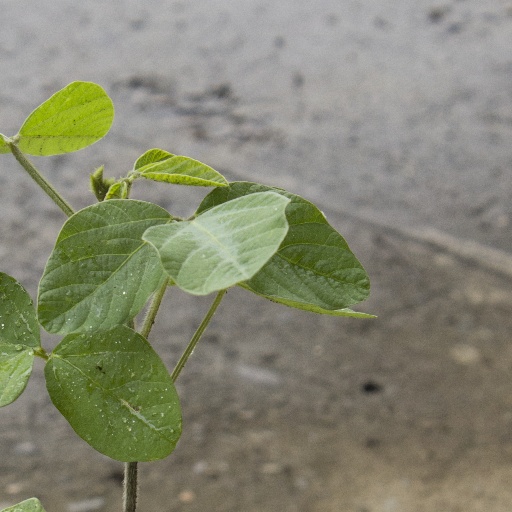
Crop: soybean